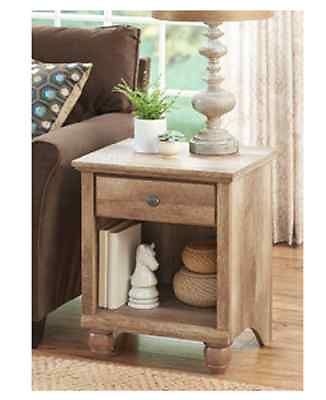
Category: table